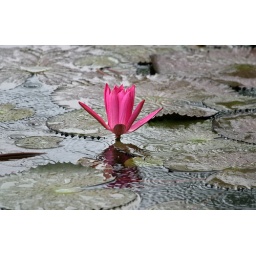
Raining on a red water lilly in Brisbane botanical gardens